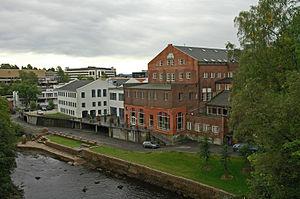
Lysaker est une section de la municipalité norvégienne de Bærum près d'Oslo.